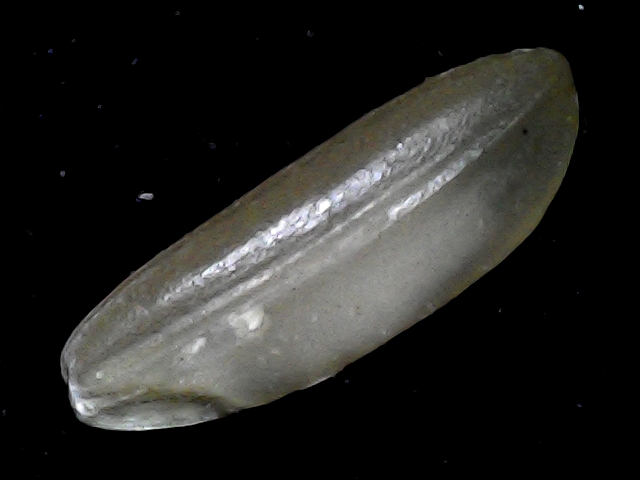
Rice variety: BR23